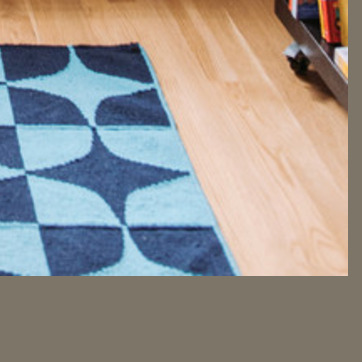
Material: carpet